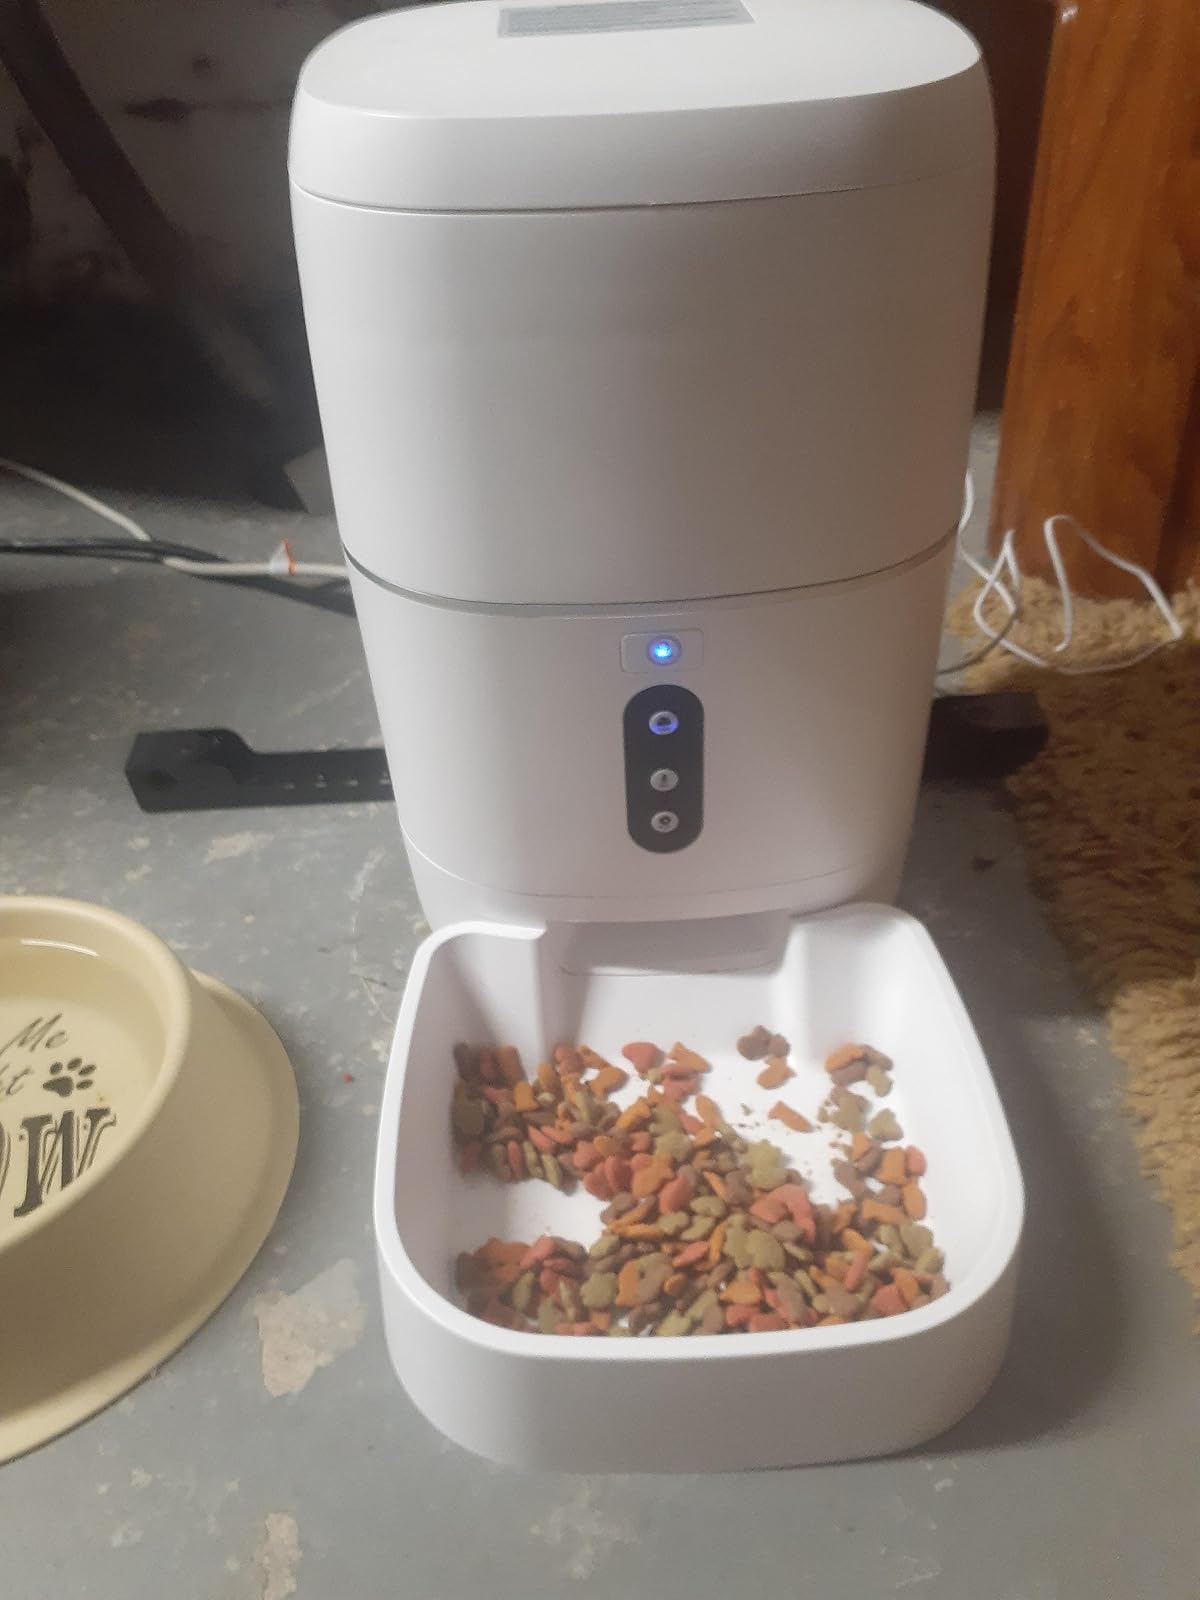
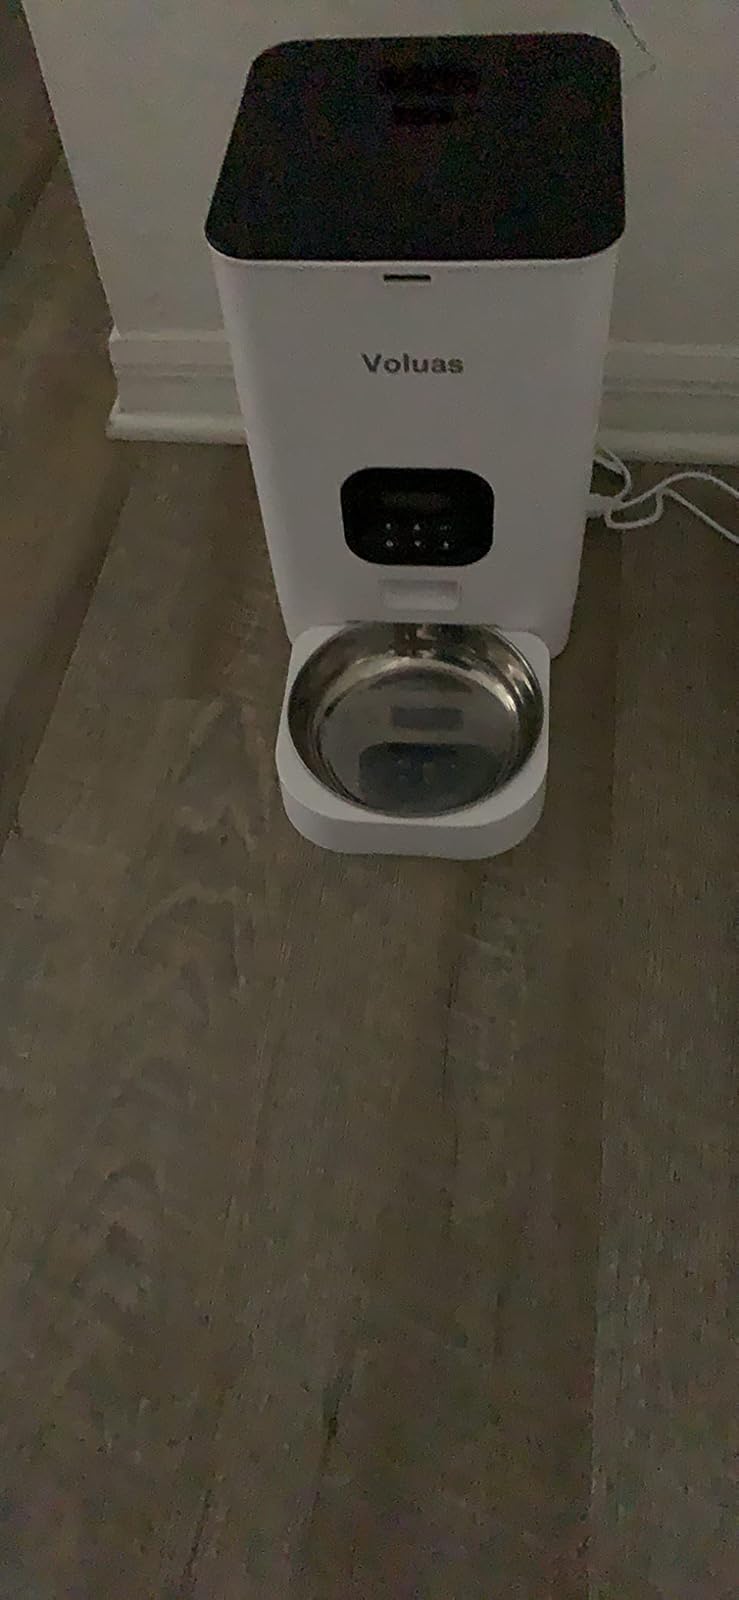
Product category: items_feeder
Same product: no